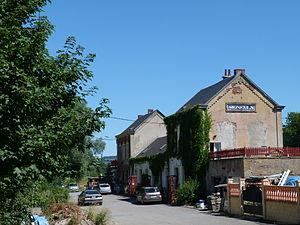
L'ancienne gare de Signeulx, aujourd'hui résidence privée, ici en août 2013.
Signeulx [siɲœl] est un village de la commune belge de Musson située en Région wallonne dans la province de Luxembourg.
Musson est une commune francophone de Belgique située en Région wallonne dans la province de Luxembourg, ainsi qu’une localité où siège son administration. La commune a connu sa période de gloire entre les XIXᵉ et XXᵉ siècles grâce à son usine sidérurgique.
La gare de Signeulx est une gare ferroviaire belge de la ligne 165 entre Athus et Libramont, située sur le territoire de la commune de Musson, dans la province de Luxembourg en Région wallonne.